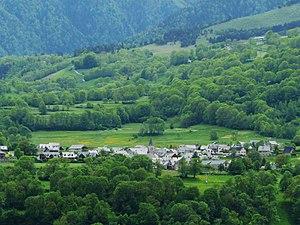
Le village de Sailhan, Hautes-Pyrénées, France.
Sailhan est une commune française située dans le département des Hautes-Pyrénées, en région Occitanie.